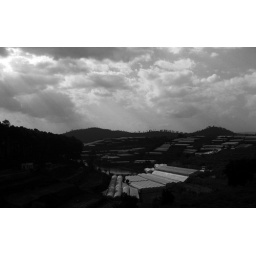
It was late in the afternoon. I had some green houses in my view and I decided to take it.